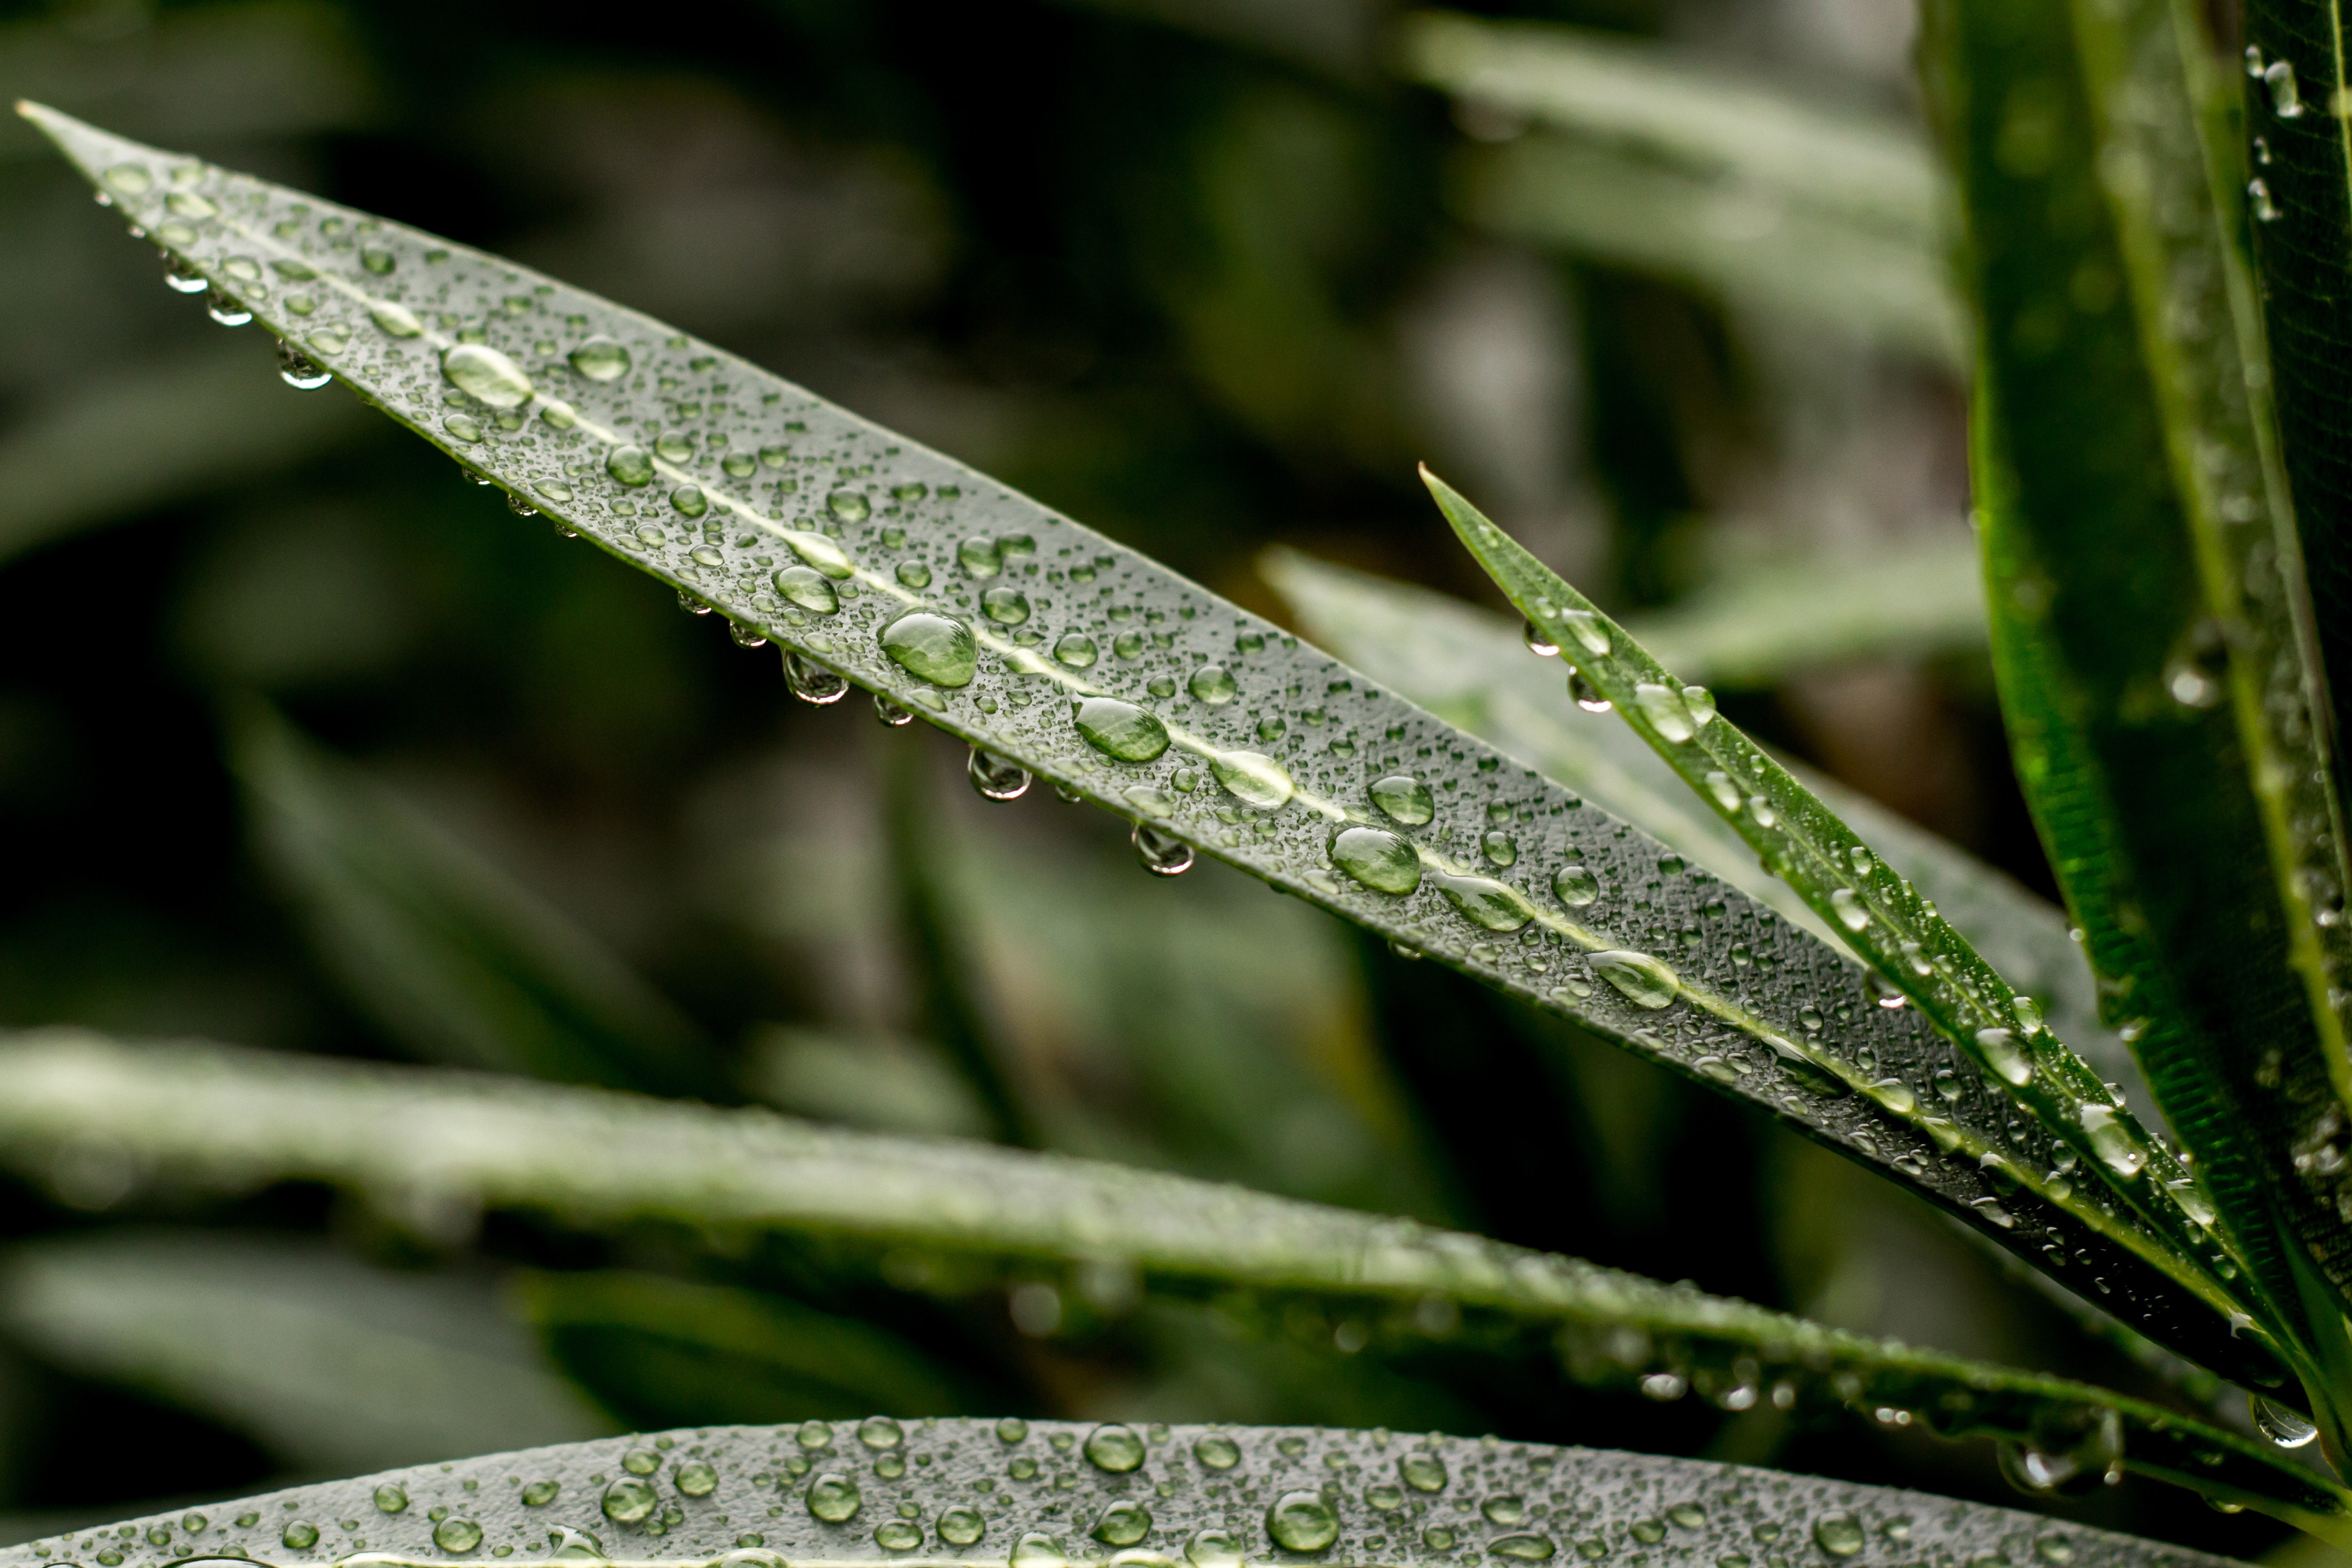
water, moisture, dew, leaf, grass, plant, terrestrial plant, grass family, drop, flower, close up, plant stem, frost, plant pathology, macro photography, sedge family, flowering plant, herbaceous plant